Otto Diels

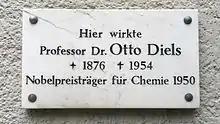
Commemorative plaque for Otto Diels in Kiel, Germany

Immediately after graduating from the University of Berlin, he was offered a position with the Institute of Chemistry at the school. He advanced quickly through the ranks at the school, eventually ending up as Department Head in 1913. He remained at the University of Berlin until 1915, when he accepted a position at the University of Kiel, where he remained until his retirement in 1945. It was during his time at Kiel, where he worked with Kurt Alder developing the Diels–Alder reaction, for which they were awarded the Nobel Prize in Chemistry in 1950. His work with Alder developed a synthetic method which allows the synthesis of unsaturated cyclic compounds. This work was important in the production of synthetic rubber and plastic compounds.